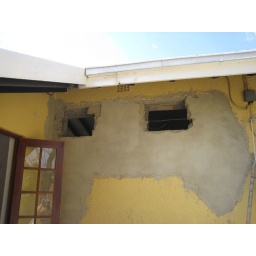
We removed the old metal window in the kicthen, and now have new openings to add some glass bricks.